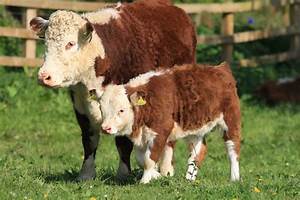
Label: cow